Mate choice copying

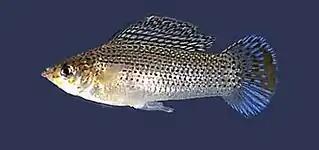
In some instances as in sailfin molly, it is the males of a species that display mate-choice copying.

Mate-choice copying requires a highly developed form of social recognition by which the observer (i.e. copier) female recognizes the demonstrator (i.e. chooser) female when mating with a target male and later recognizes the target male to mate with it. Though it might seem simple, observer females actually do not copy the choice of any haphazard, demonstrator female; instead, they copy based on their perception of the demonstrator female's quality. In guppies ("Poecilia reticulata") for instance, females are more likely to copy the mate choice of a larger sized fish than to copy the mate choice of a fish of the same or a smaller size. Besides immediate copying based on visual cues, it has been hypothesized that observer females tend to - later on - choose other males with the same qualities as that of the target male the demonstrator mated with. However, it is not known whether this generalization of preference holds true or the observer's inability to discriminate the target male from other similar-looking males accounts for the behavior. Interestingly, in some instances, an observer female tend to copy a demonstrator's female choice only in the same geographical region (i.e. location) it has observed the demonstrator sexually interact with a target male; if the observer female is presented with the same target male in a different location, there is a less likelihood that the observer would execute the same mate choice.